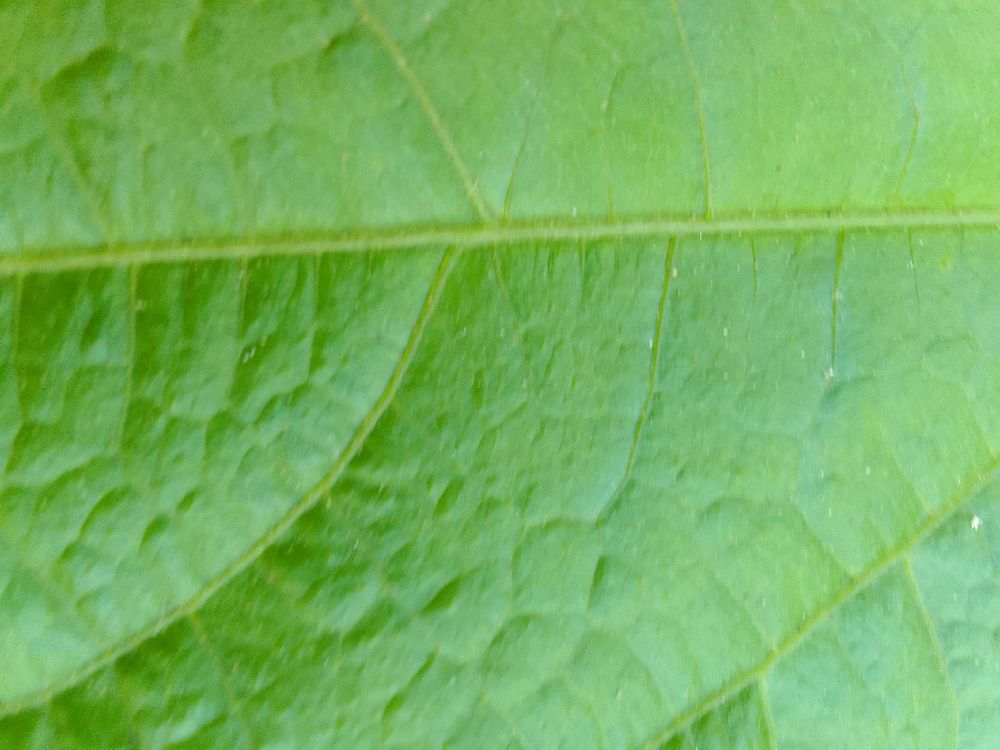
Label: healthy